CoCo Fresh Tea & Juice

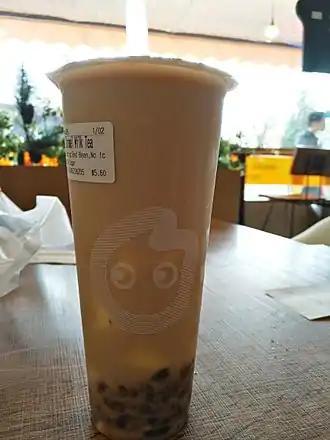
A CoCo Caramel Milktea Drink

In 2023, The veteran broadcast journalist Ces Oreña-Drilon as a endorser of this beverage store Gigil ad Agency has a funny TVC nicknamed as Stress Drilon.